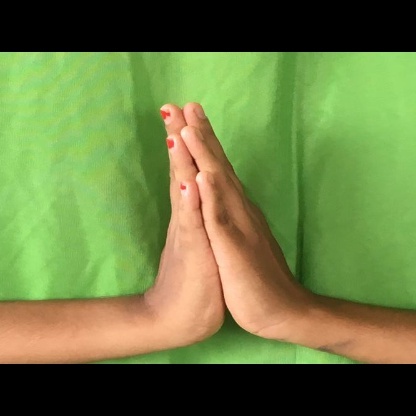
Mudra: Anjali